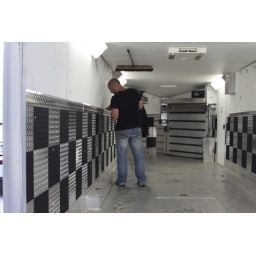
A fellow mounts Tread-Ware chair rail above checkerboard wall tile on the interior of Brian Fisher's trailer.